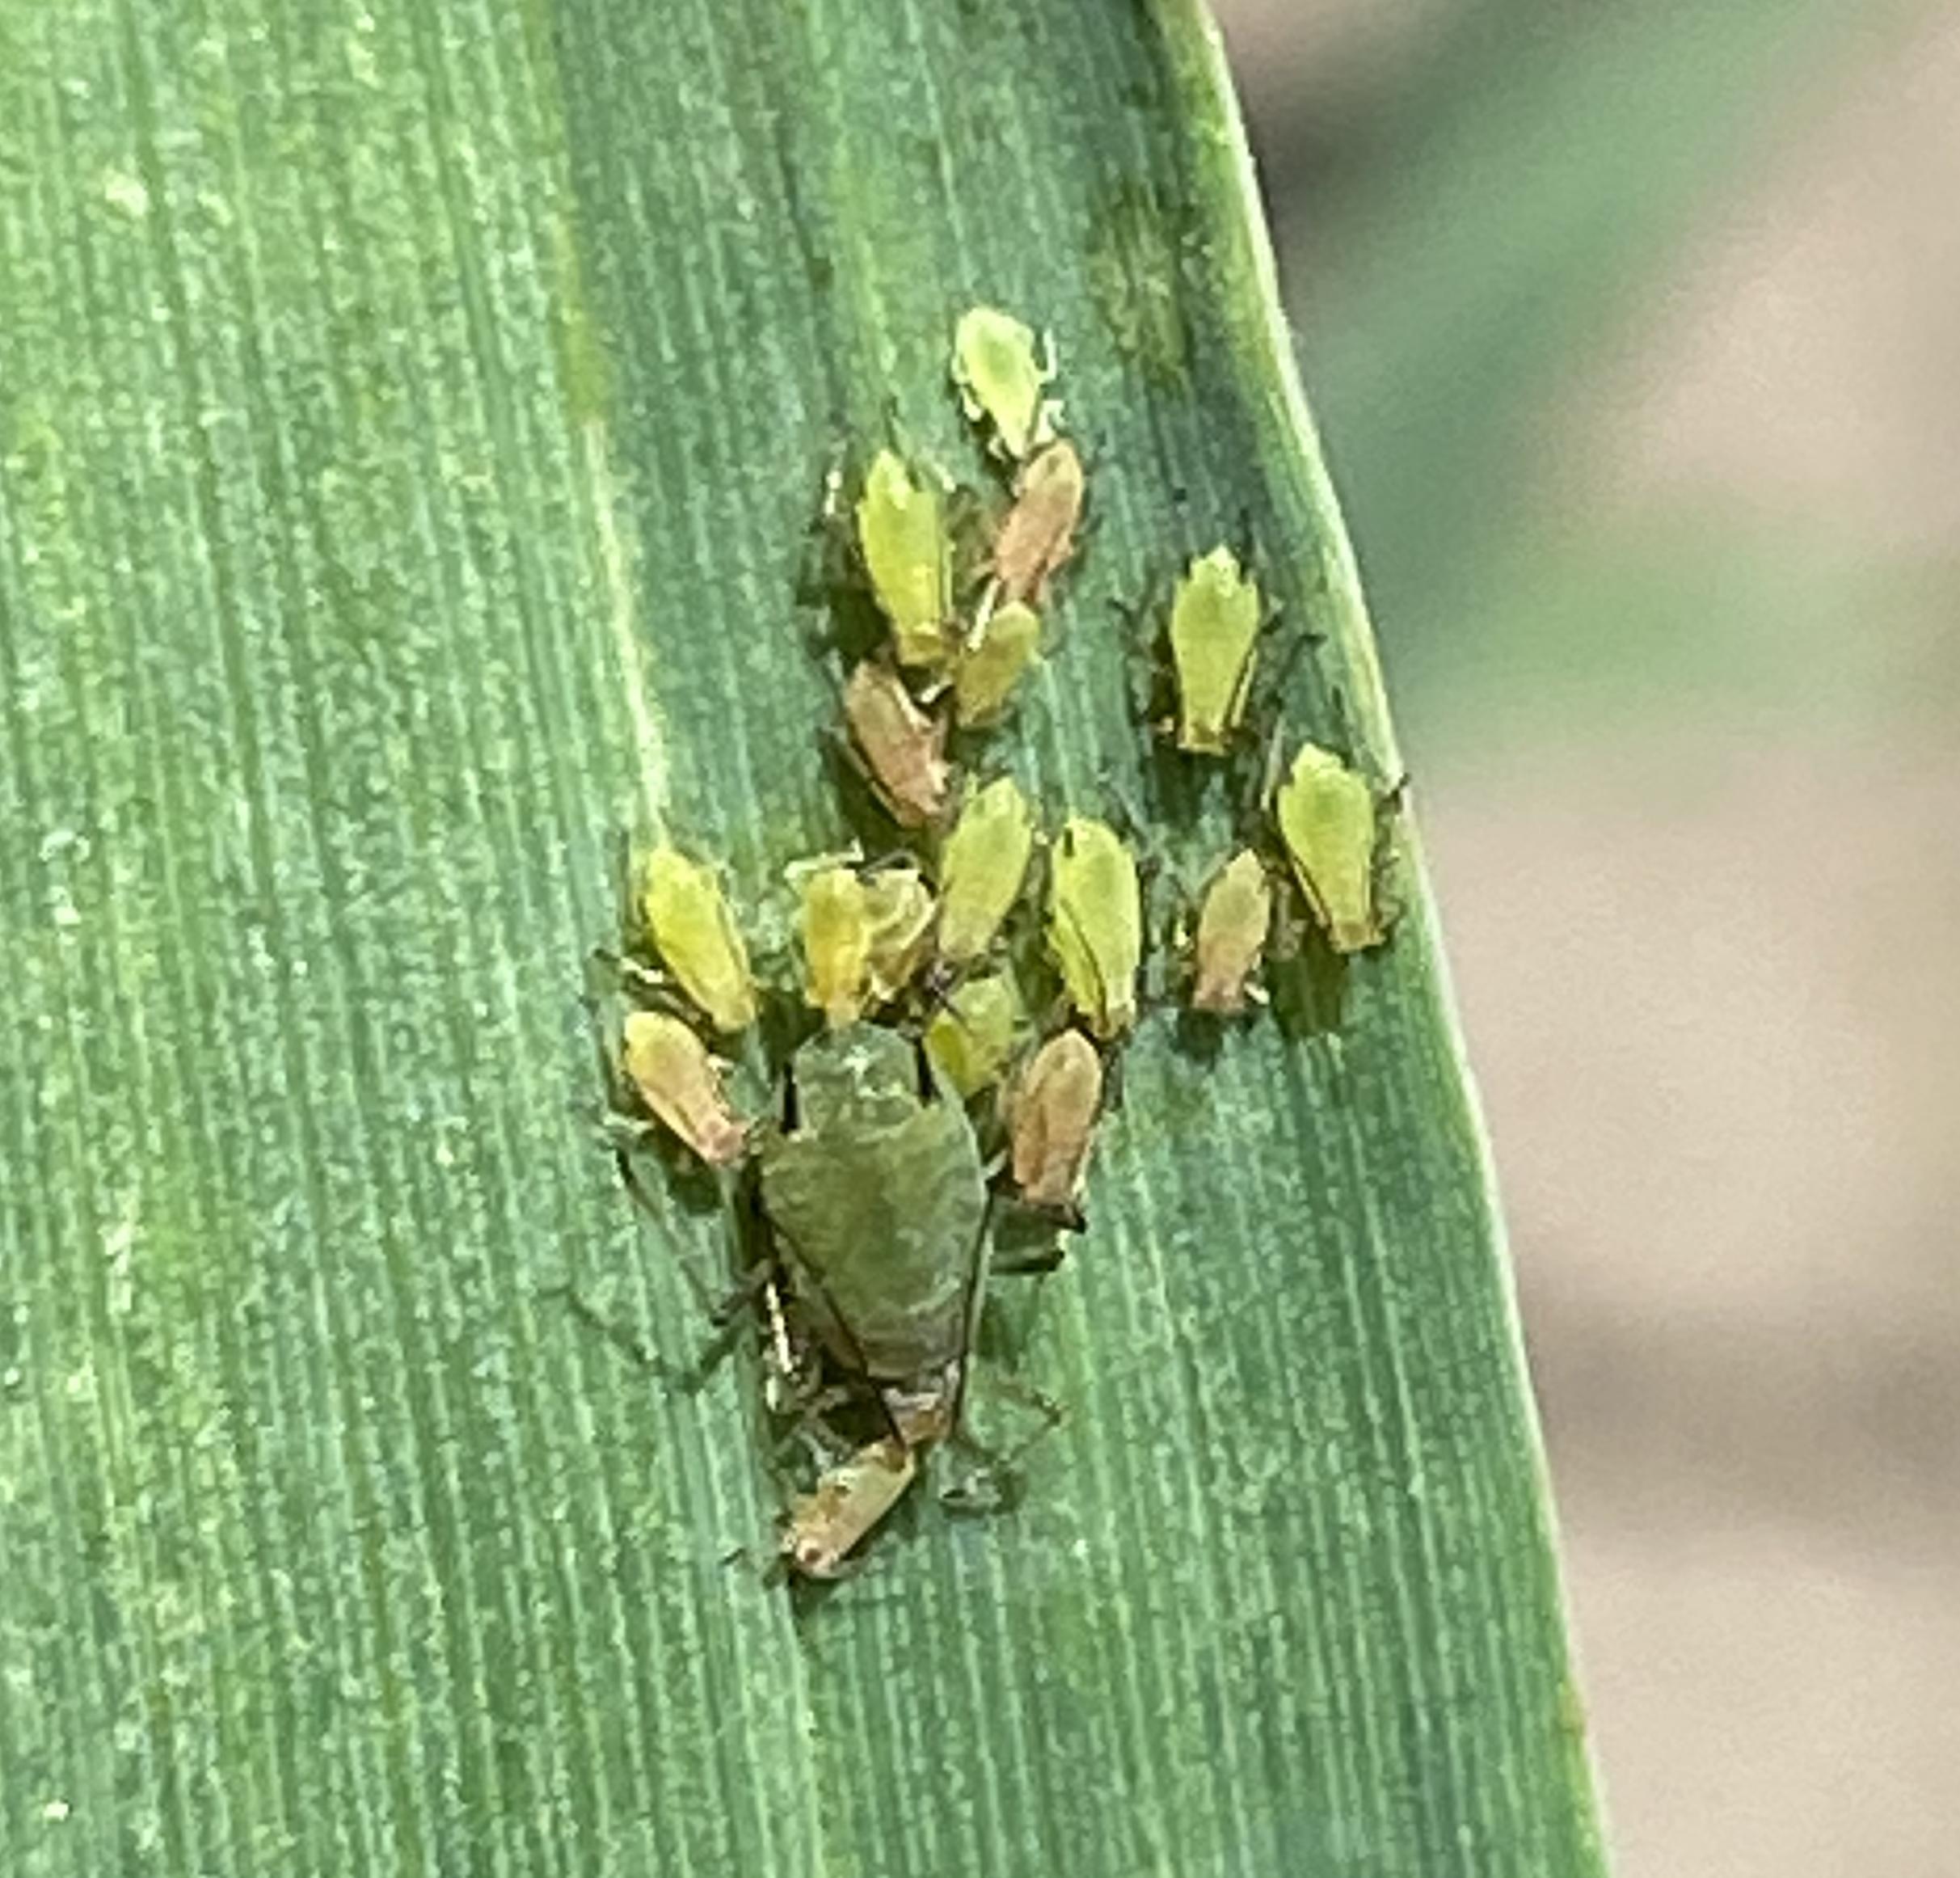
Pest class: english_grain_aphid